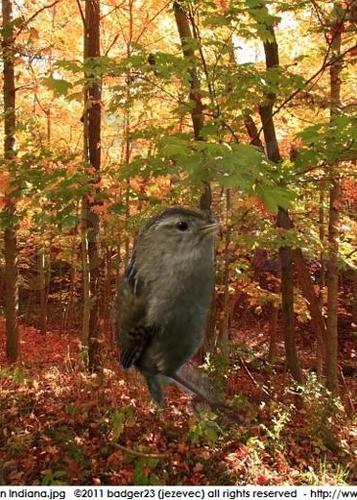
Bird species: Marsh_Wren
Bird type: landbird
Background: land